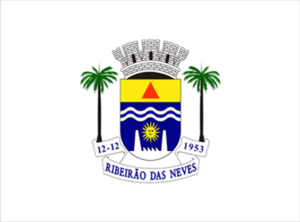
"Ribeirão das Neves est une ville brésilienne du centre de l'État du Minas Gerais. Elle se situe à une latitude de 19° 46' 01"" sud et une longitude de 44° 05' 13"" ouest. Sa population était estimée à 322 969 habitants en 2006. La municipalité s'étend sur 154 km².